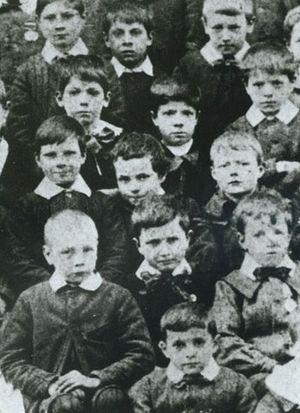
Charles Spencer Chaplin, dit Charlie Chaplin [ˈt͡ʃɑːli ˈt͡ʃæplɪn], né le 16 avril 1889 probablement à Londres et mort le 25 décembre 1977 à Corsier-sur-Vevey, est un acteur, réalisateur, scénariste, producteur et compositeur britannique.